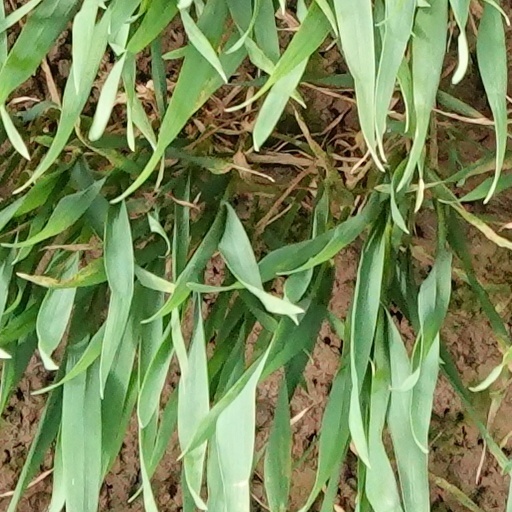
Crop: wheat